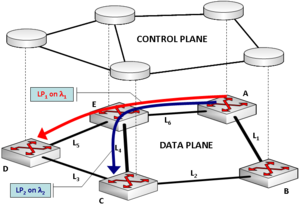
Cette image représente l'architecture d'un réseau optique à comutation de longueur d'onde WSON. Le plan de commande et le plan de donnée sont représentés et deux chemins optiques sont établis.